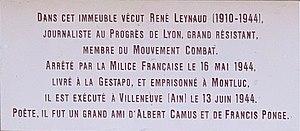
Plaque à René Leynaud, au-dessus de la porte du numéro 6 - rue René Leynaud (Lyon).
René Leynaud né René Eugène Leynaud le 24 août 1910 à Lyon 5ᵉ arrondissement et mort le 13 juin 1944 fusillé pour actes de résistance à Villeneuve est un journaliste et poète français s'étant illustré par ses faits de résistance au sein du mouvement Combat à Lyon durant la Seconde Guerre mondiale.
La rue René-Leynaud est une voie publique située sur les pentes de la Croix-Rousse dans le 1ᵉʳ arrondissement de Lyon.